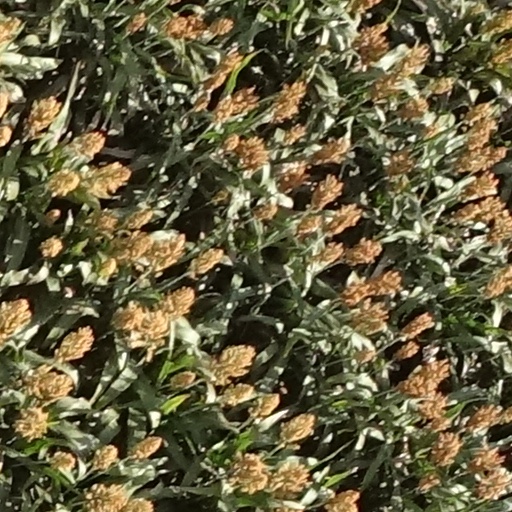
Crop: sorghum